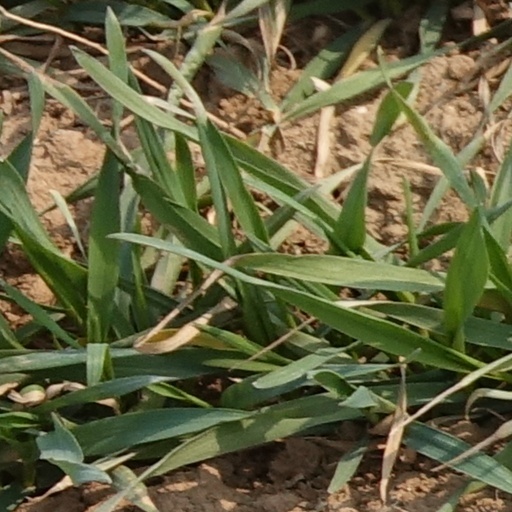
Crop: wheat